List of birds of Glacier National Park (U.S.)

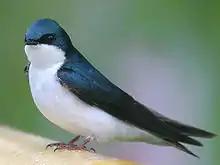
Tree swallow

The family Hirundinidae is a group of passerines characterized by their adaptation to aerial feeding. These adaptations include a slender streamlined body, long pointed wings, and short bills with a wide gape. The feet are adapted to perching rather than walking, and the front toes are partially joined at the base. Six species have been recorded in the park.